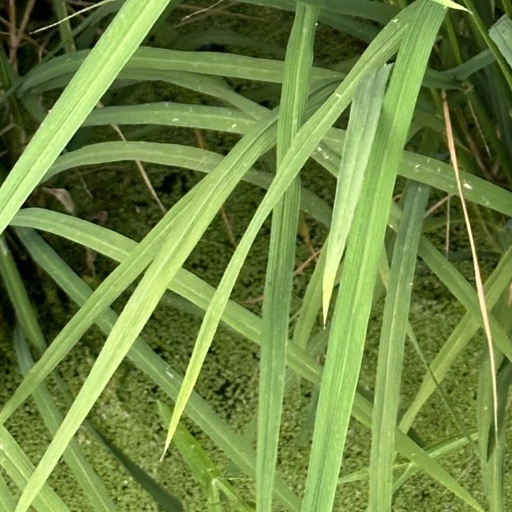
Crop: rice